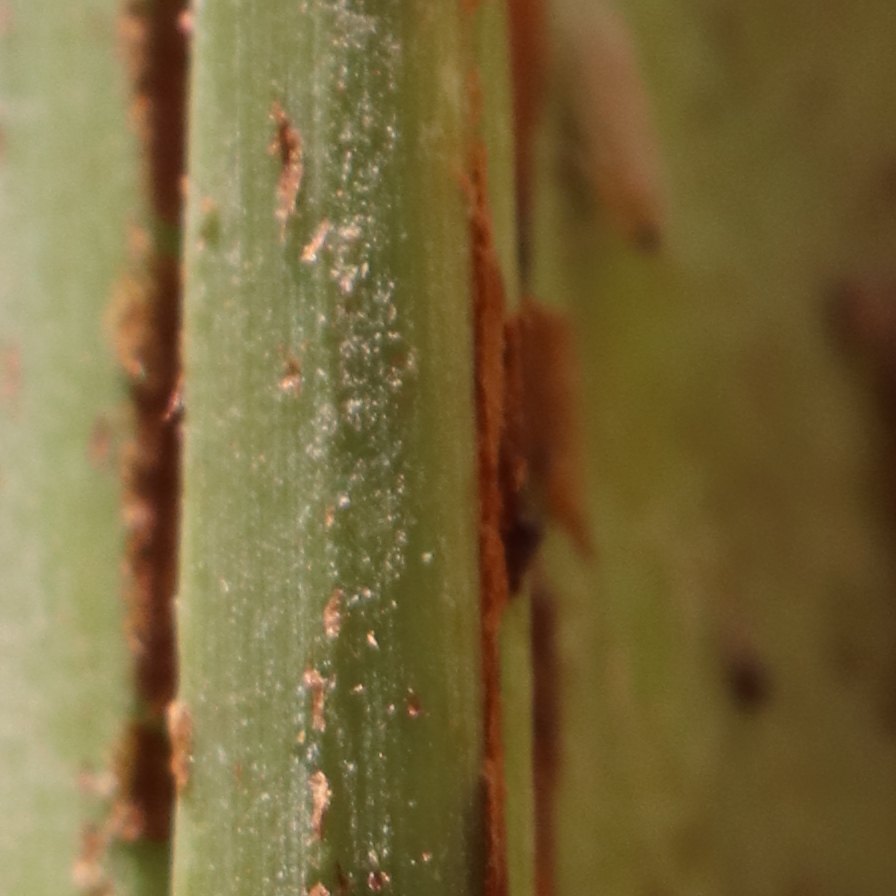
Label: Bug